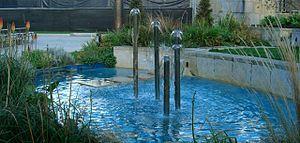
Bassin des Jardins avec les sculptures rejetant l'eau symbolisant la vie et l'optimisme
Les jardins Nelson Mandela sont situés à Leeds, en Angleterre. Ils ont été créés en 1983, en guise de soutien pour sa lutte contre le système de l'Apartheid en Afrique du Sud, alors qu'il est emprisonné depuis presque 20 ans. Une cérémonie en son honneur s'est déroulée en ces lieux en décembre 1983.